Conservation and restoration of archaeological sites

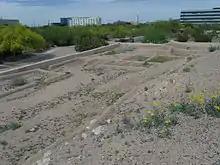
Pueblo Grande Ruin-Hohokam Village. Note the buildings in the background; this is in downtown Phoenix, Arizona.

Modern development poses a great risk to archaeological sites. Vibrations from construction can cause instability and cracking of structures.